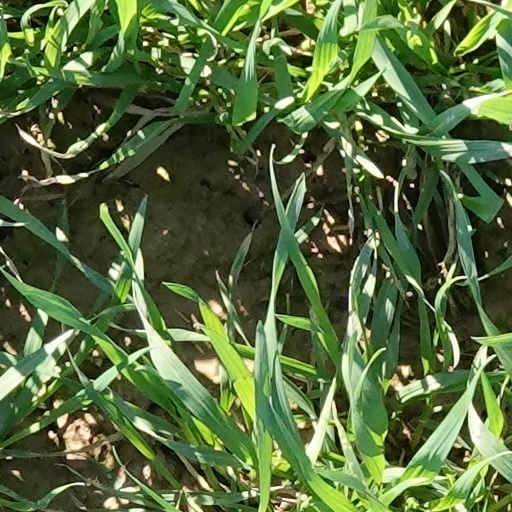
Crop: wheat